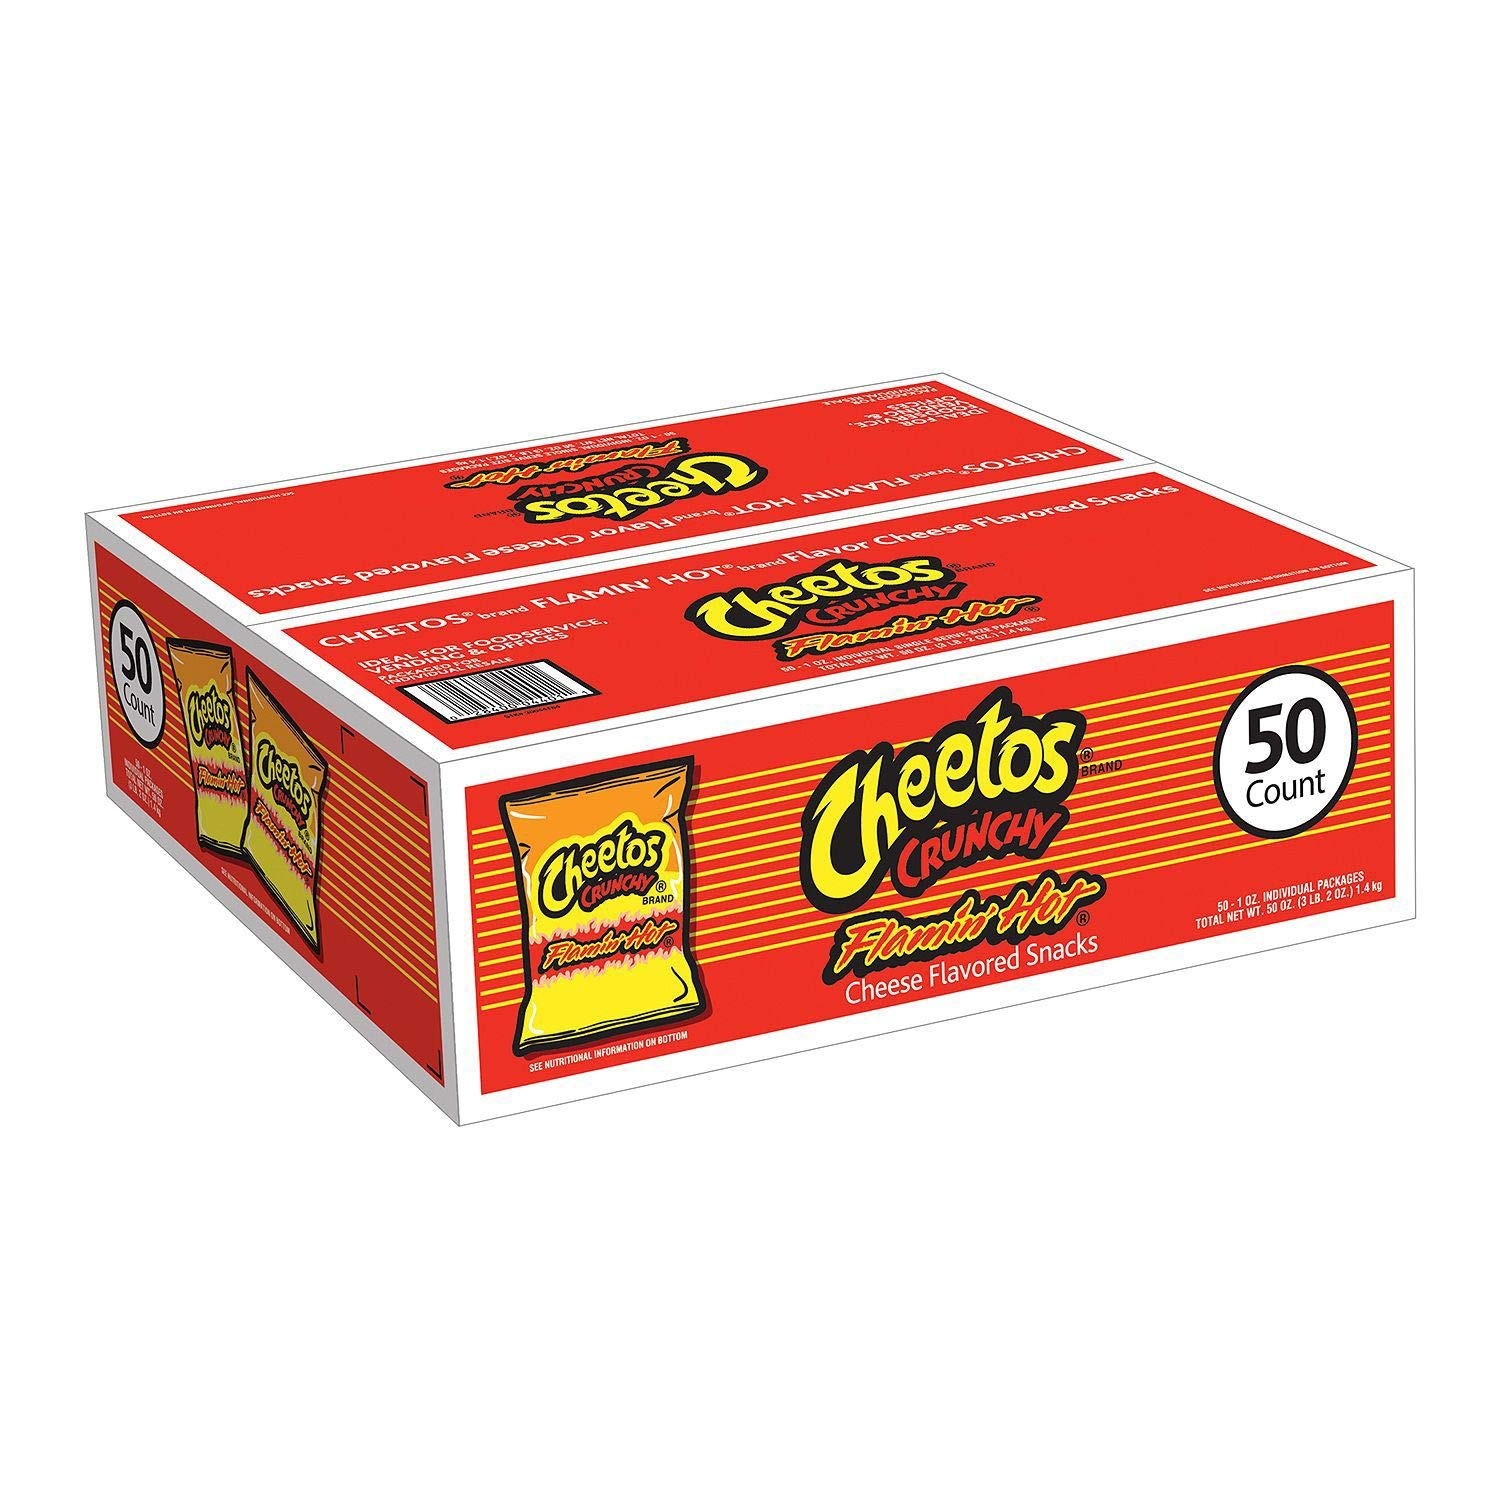
Item Name: Cheetos Flamin' Hot - 50/1 oz
Bullet Point: Cheetos Flamin' Hot (50 bags-1 oz. each)
Product Description: Cheetos snacks are the much-loved cheesy treats that are fun for everyone! You just can’t eat a Cheetos snack without licking the signature “cheetle” off your fingertips. And wherever the Cheetos brand and Chester Cheetah go, cheesy smiles are sure to follow.
Value: 50.0
Unit: Ounce

Price: 22.99